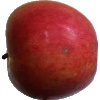
Label: apple_crimson_snow